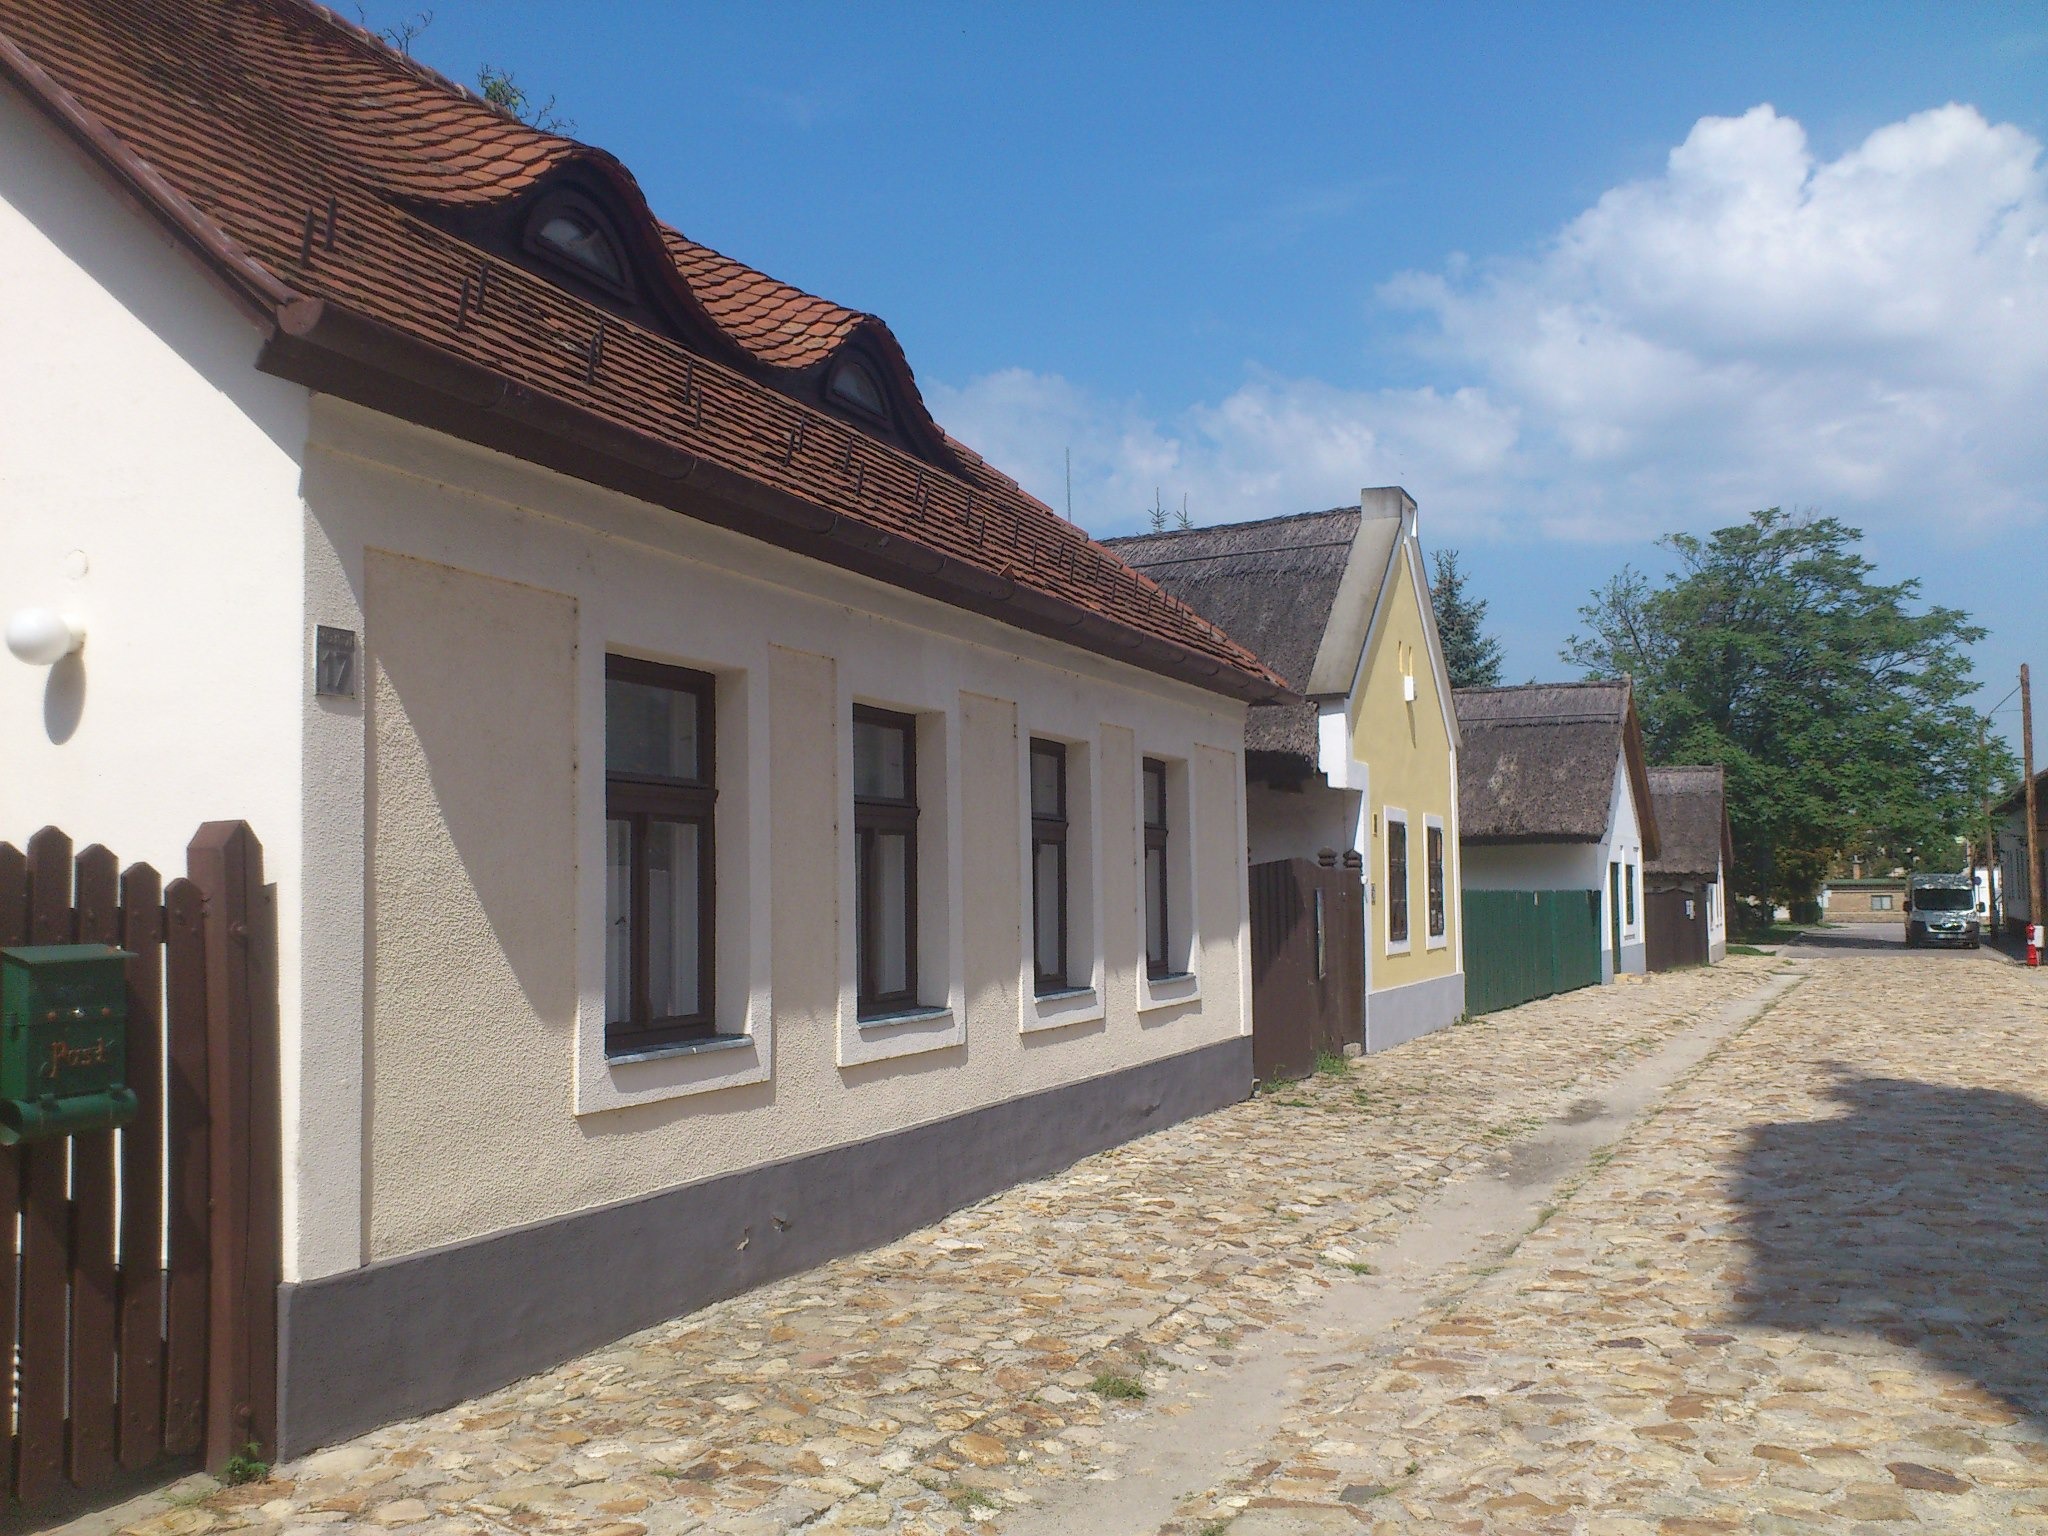
street, villa, house, building, home, village, cottage, facade, property, old town, estate, hacienda, real estate, rac, residential area